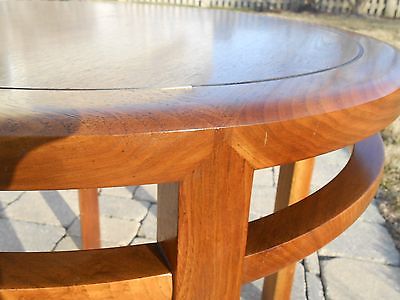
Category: table